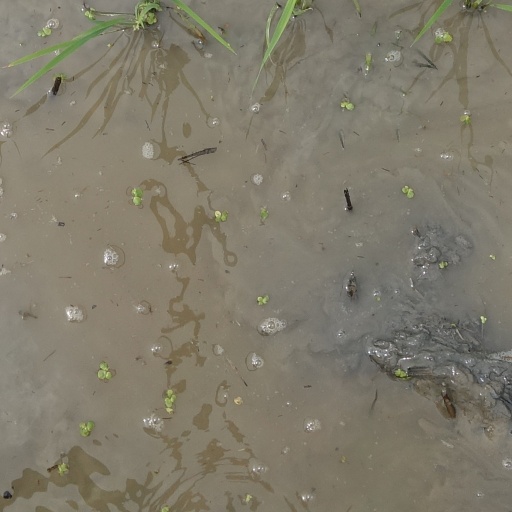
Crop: rice